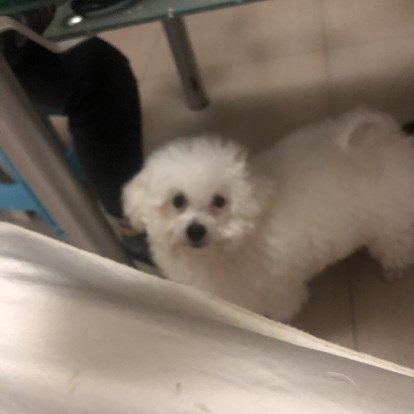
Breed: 3083-n000117-Bichon_Frise